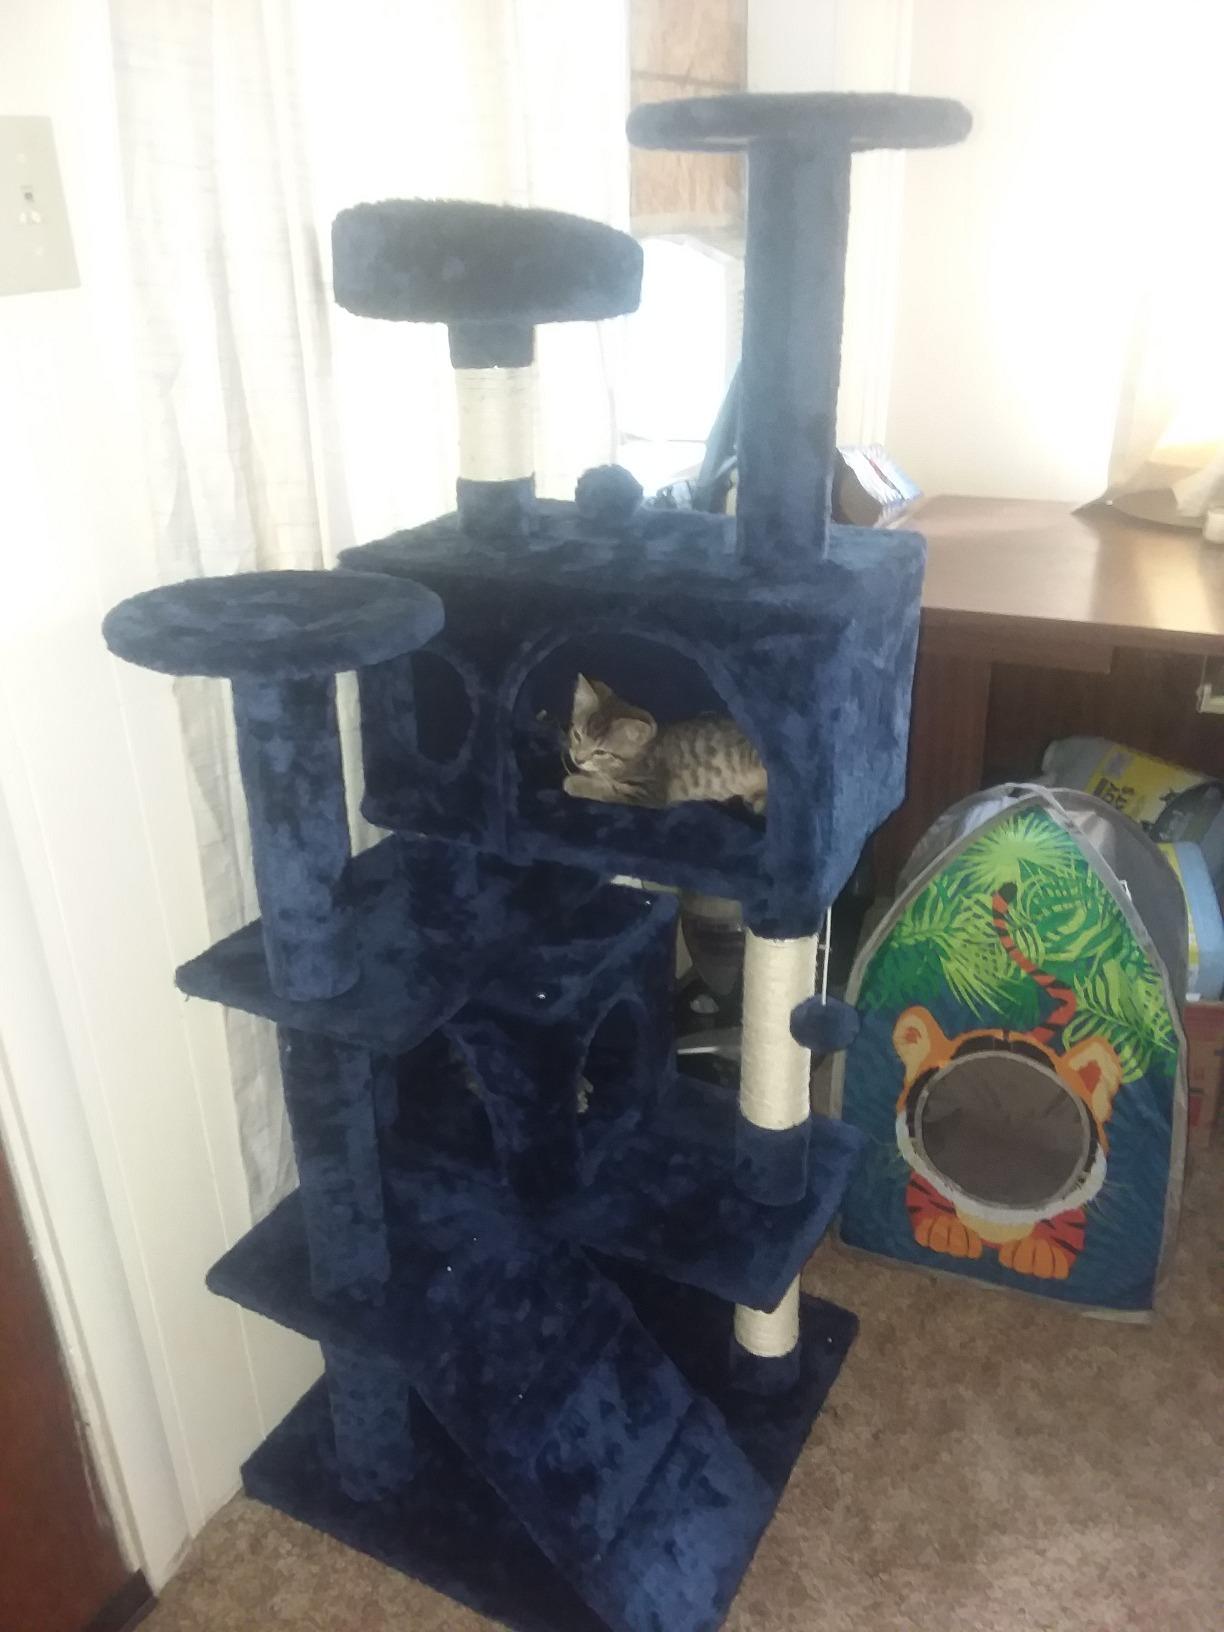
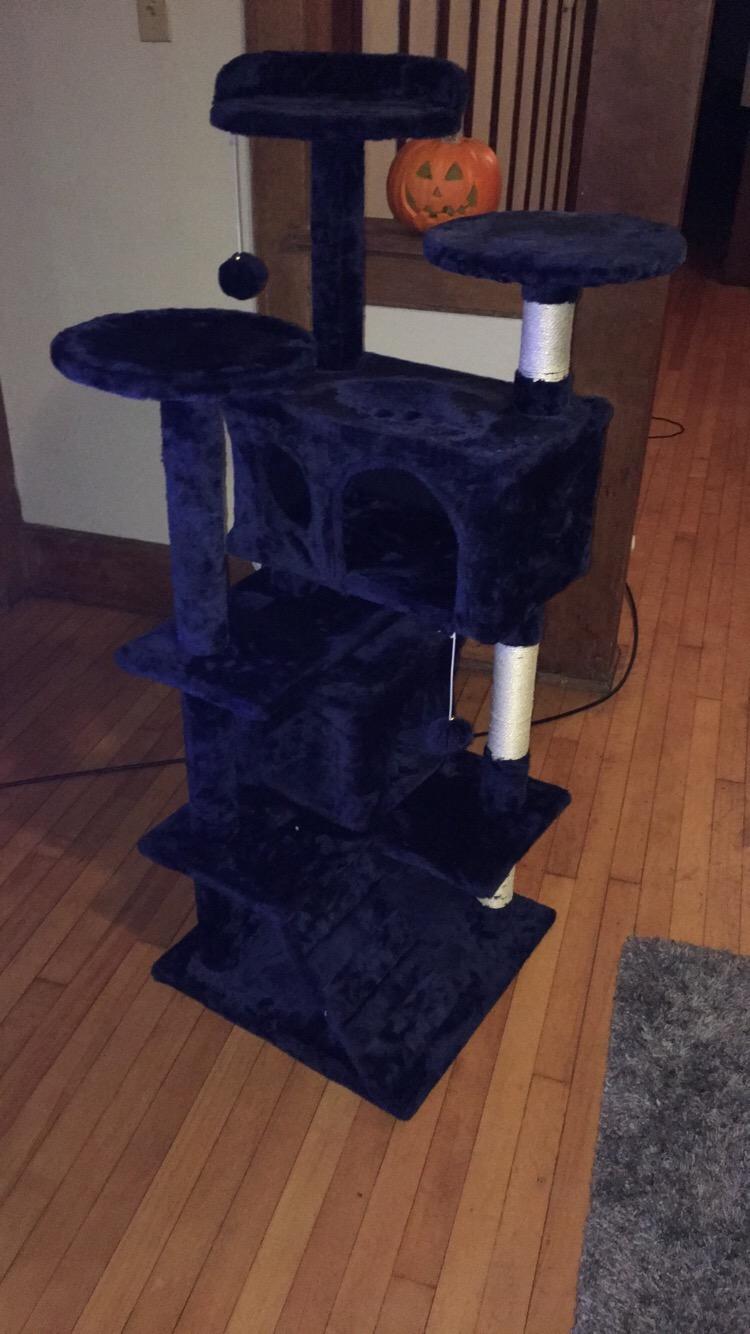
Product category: items_cat tree
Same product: yes